Billy Snedden

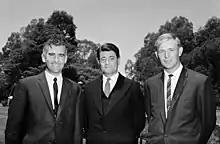
Snedden with Jim Forbes and Doug Anthony in 1963

He was Minister for Immigration 1966–1969, and Minister for Labour and National Service 1969–1971, a difficult job which put him in charge of the government's highly unpopular policy of conscription for the Vietnam War. In 1967, following the death of Harold Holt, he was a candidate for the leadership of the Liberal Party, but his candidacy was not taken very seriously.